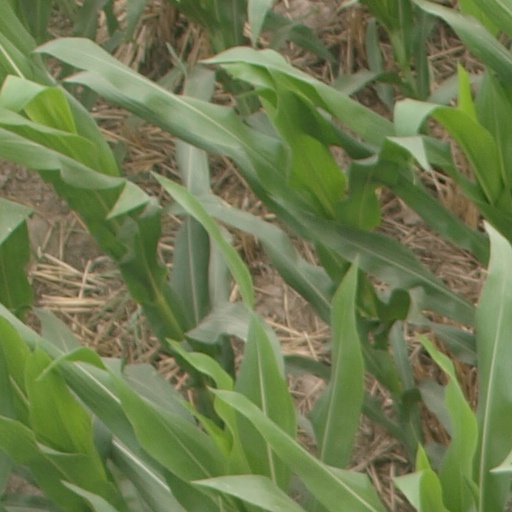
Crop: maize; corn